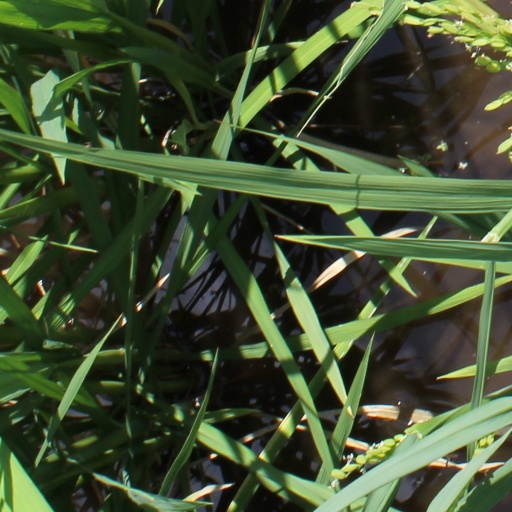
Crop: rice